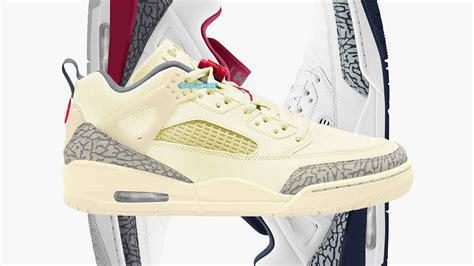
Brand: Jordan
Model: Spizike